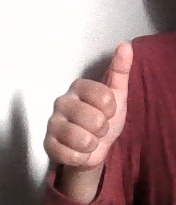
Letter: aleff